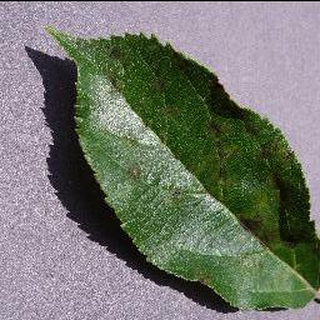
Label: apple_apple_scab